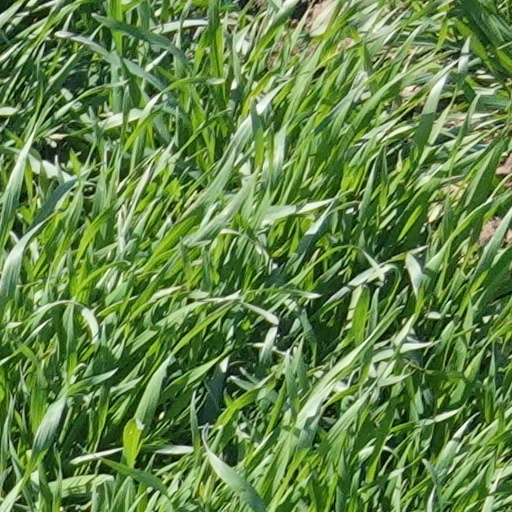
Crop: wheat